Peru

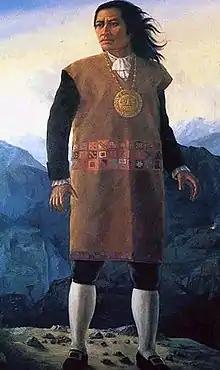
Túpac Amaru II

Atahualpa (or Atahuallpa), the last Sapa Inca, became emperor when he defeated and executed his older half-brother Huáscar in a civil war sparked by the death of their father, Inca Huayna Capac. In December 1532, a party of "conquistadors" (supported by the Chankas, Huancas, Cañaris and Chachapoyas as Indian auxiliaries) led by Francisco Pizarro defeated and captured the Inca Emperor Atahualpa in the Battle of Cajamarca. After years of preliminary exploration and military conflicts, it was the first step in a long campaign that took decades of fighting but ended in Spanish victory and colonization of the region known as the Viceroyalty of Peru with its capital at Lima, which was then known as "La Ciudad de los Reyes" (The City of Kings). The conquest of Peru led to spin-off campaigns throughout the viceroyalty as well as expeditions towards the Amazon Basin as in the case of Spanish efforts to quell Amerindian resistance. The last Inca resistance was suppressed when the Spaniards annihilated the Neo-Inca State in Vilcabamba in 1572.